Silwood Park

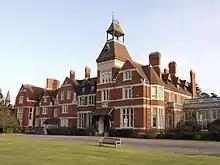
Silwood Manor dates from before Silwood Park became part of Imperial College

Silwood Park is the rural campus of Imperial College London, England. It is situated near the village of Sunninghill, near Ascot in Berkshire. Since 1986, there have been major developments on the site with four new college buildings. Adjacent to these buildings is the Technology Transfer Centre: a science park with units leased to commercial companies for research.